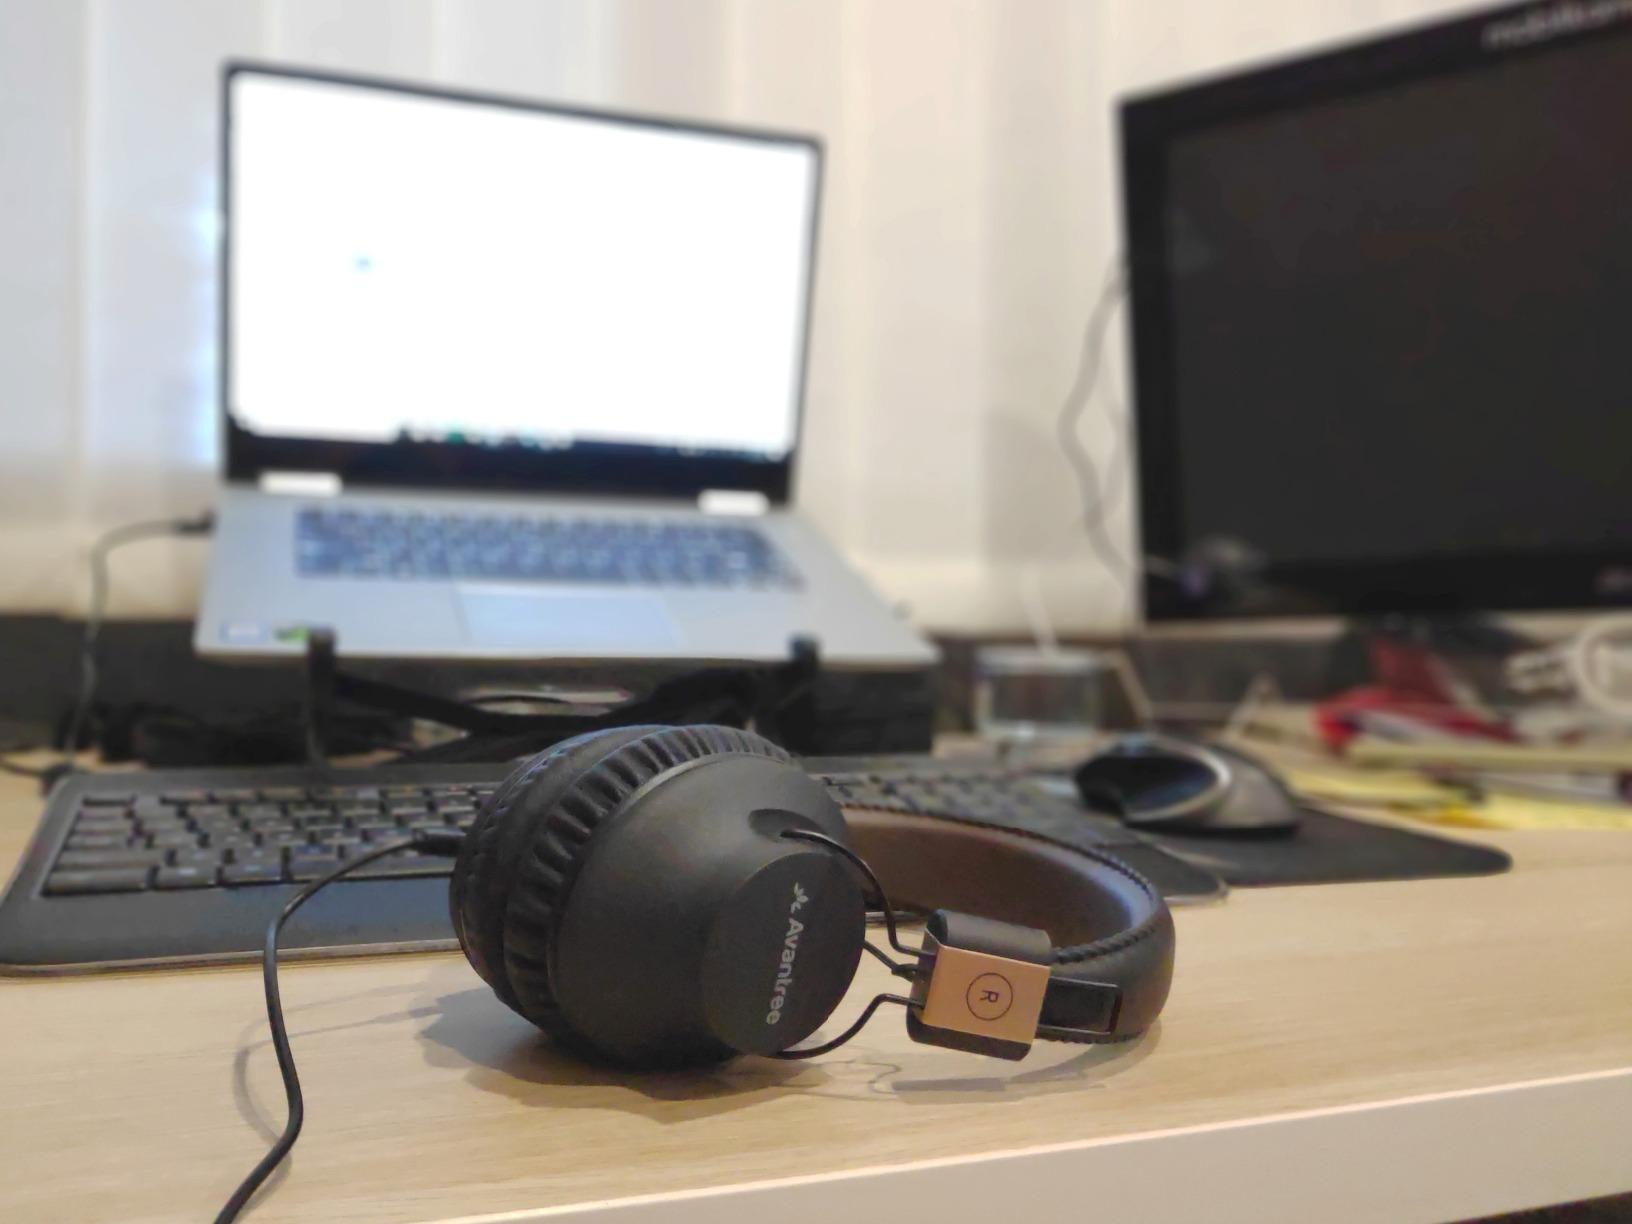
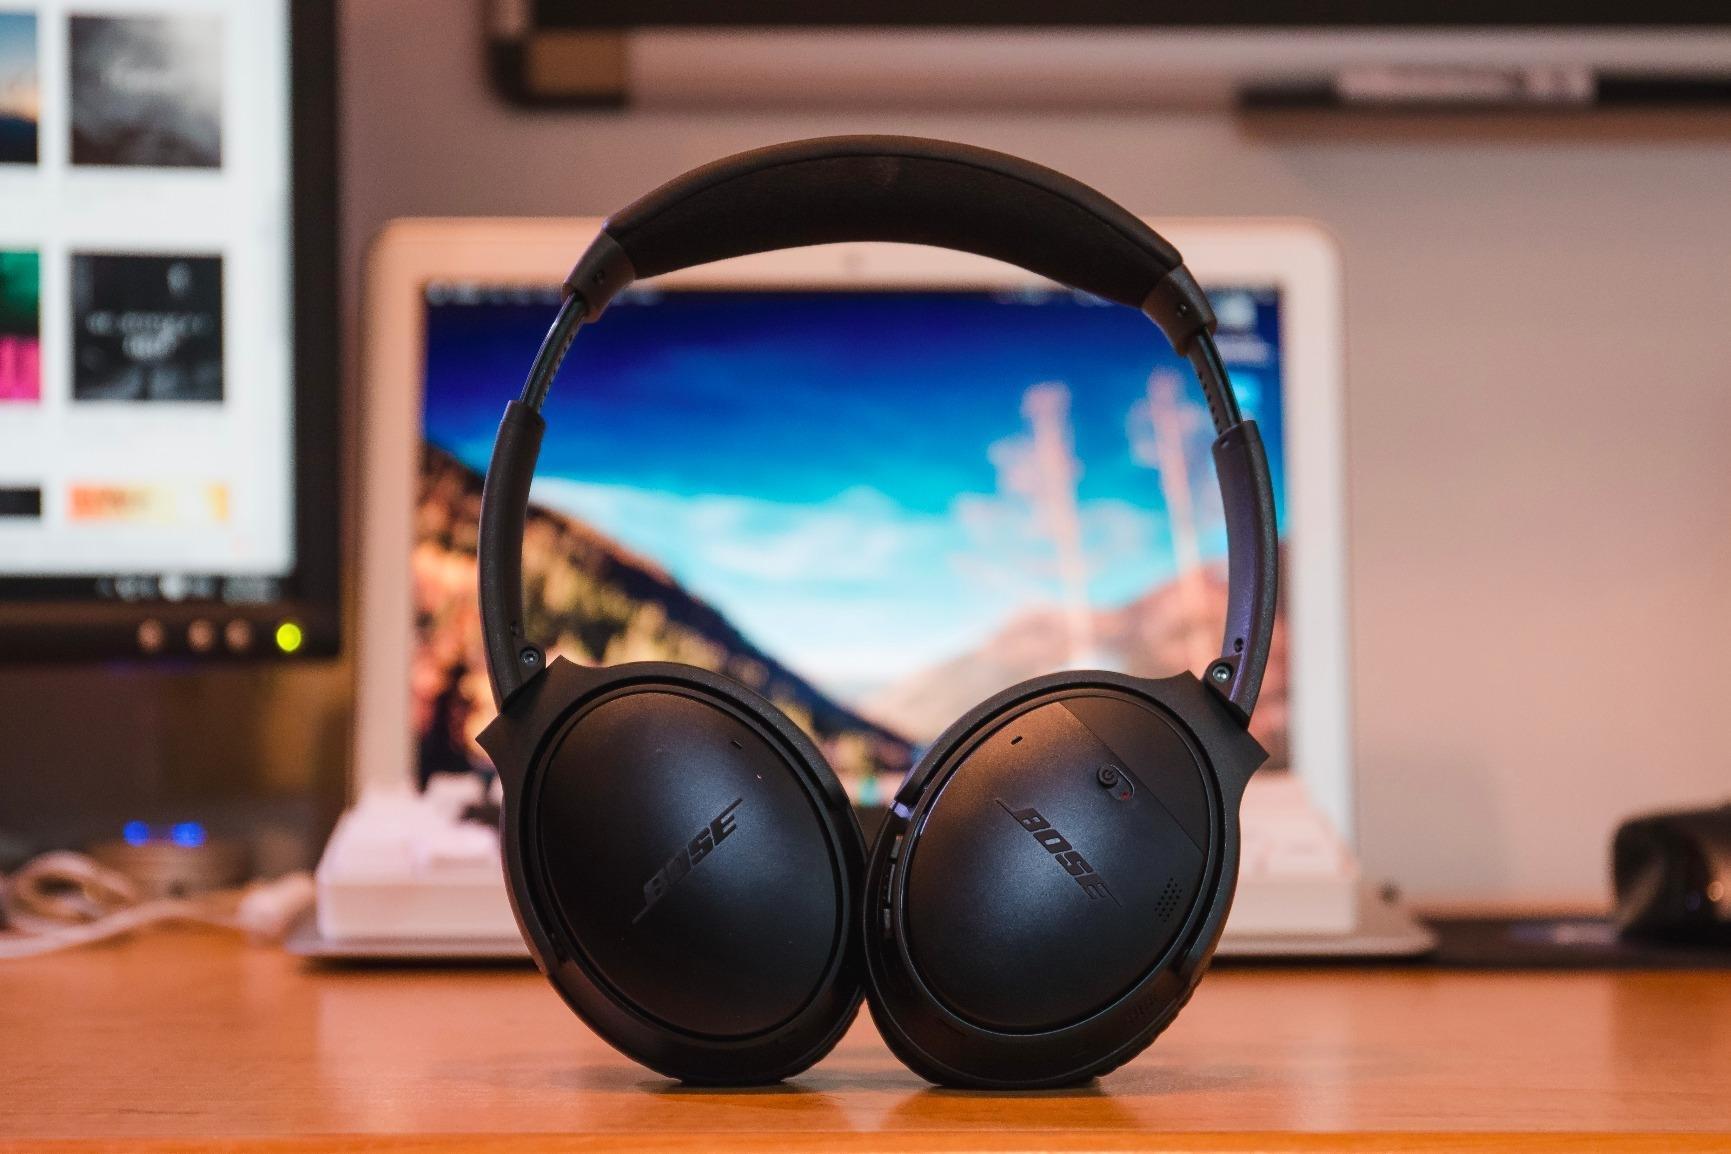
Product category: headphones
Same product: no